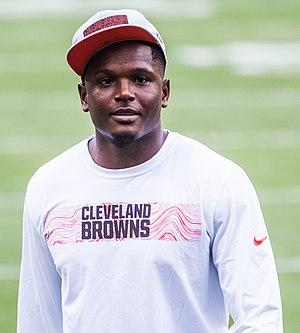
Antonio Callaway est un américain, joueur professionnel de football américain évoluant actuellement au poste de wide receiver pour la franchise des Browns de Cleveland en National Football League.